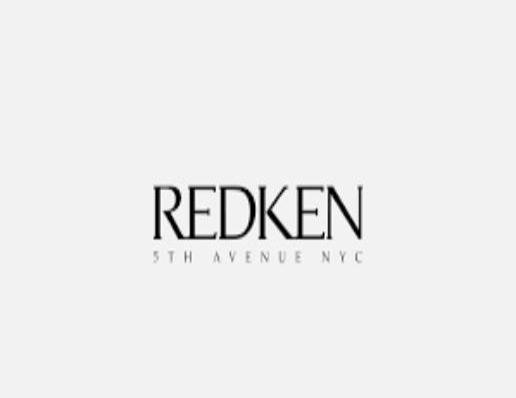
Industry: Necessities